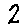
Label: 2